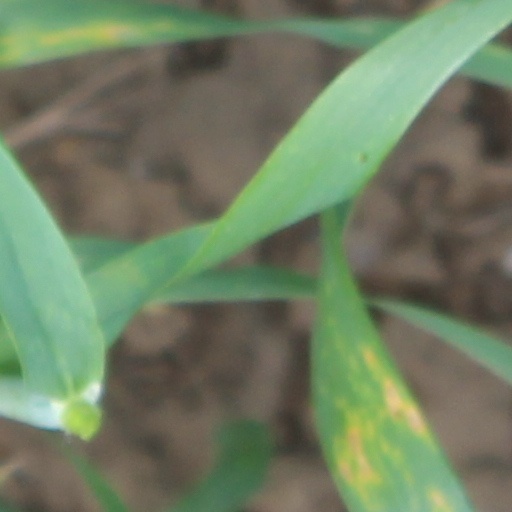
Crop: wheat